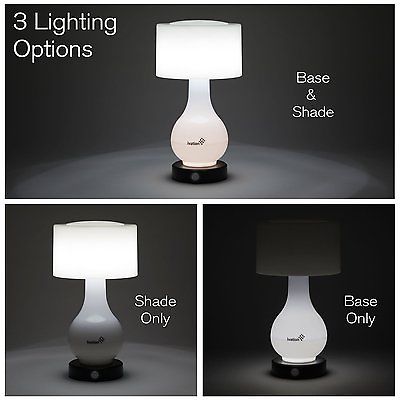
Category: lamp